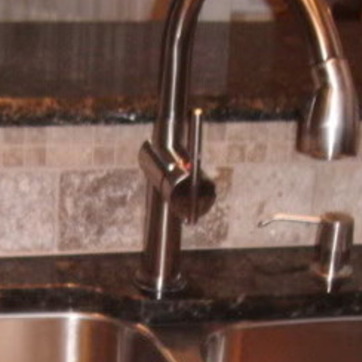
Material: metal